Tobey Maguire

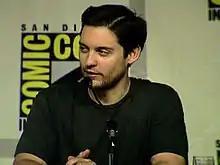
Maguire at the 2006 San Diego Comic-Con

Maguire's first appearance in a feature film was in "The Wizard" (1989) as an extra. He was cast as the lead in the FOX TV series "Great Scott!" in 1992, which was canceled nine weeks after premiere.